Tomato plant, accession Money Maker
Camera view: bottom (45 deg); turntable rotation: 180 degrees
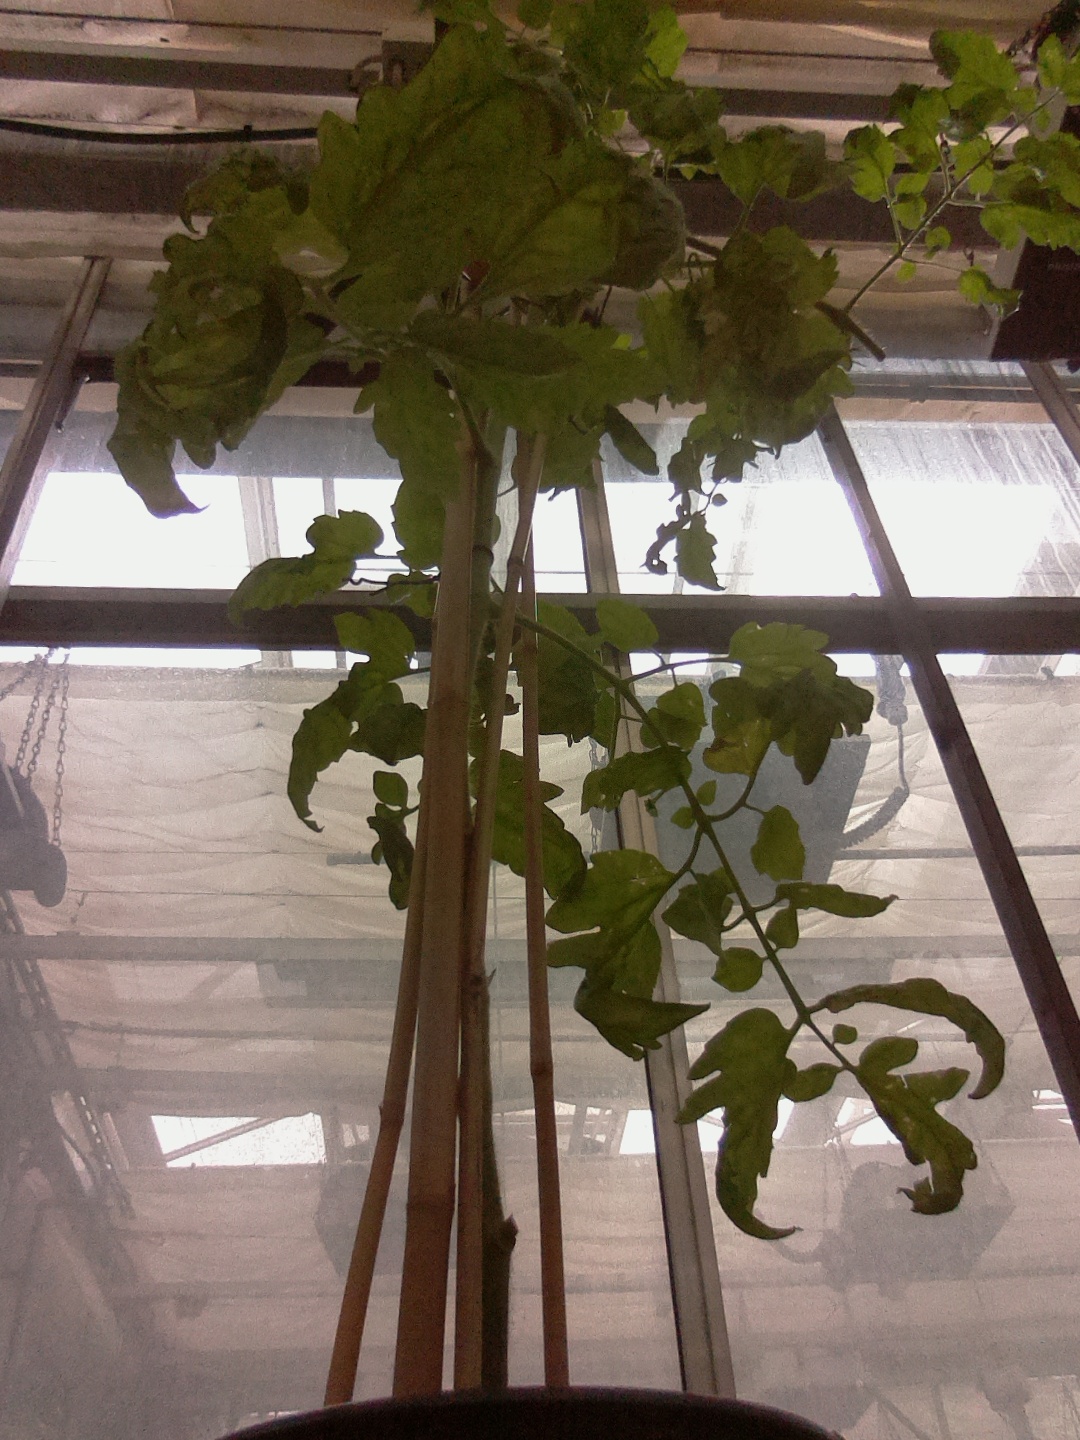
BBCH growth stage 80: fruits start showing typical ripe color (orange -> red)